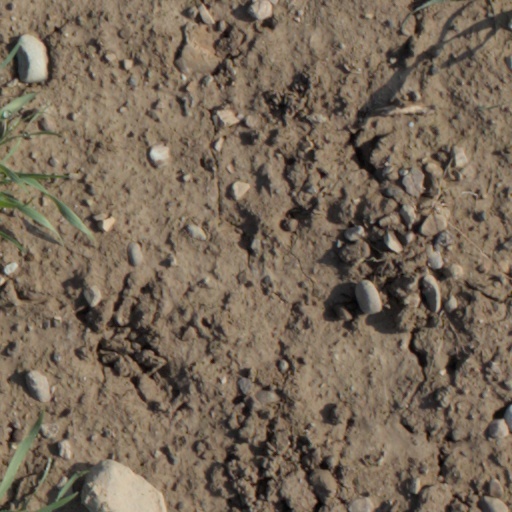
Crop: wheat